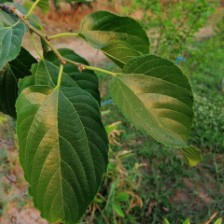
Variety: WhiteKing